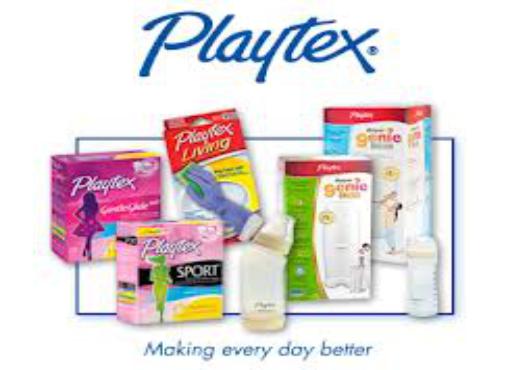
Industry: Necessities